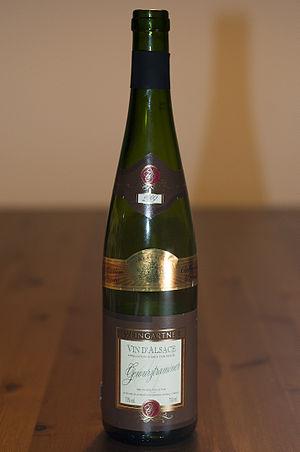
Le gewurztraminer d'Alsace, ou alsace gewurztraminer, est un vin blanc français produit dans le vignoble d'Alsace à partir du cépage gewurztraminer Rs.